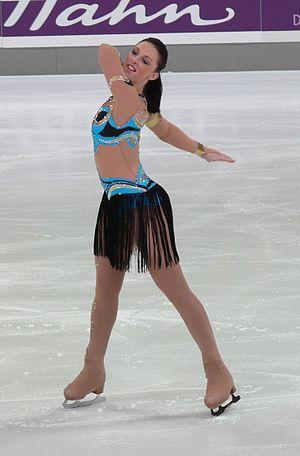
Jenna McCorkell, est une patineuse artistique britannique. Elle est 11 fois championne de Grande-Bretagne, ce qui constitue le record pour son pays pour la catégorie féminine, à égalité avec Jack Page dans les années 1920/1930 dans la catégorie masculine.